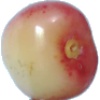
Label: Cherry Rainier 1